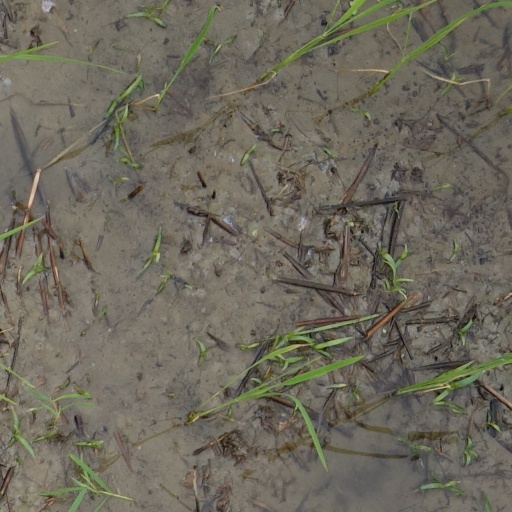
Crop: rice